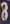
Number: 8